Vandal Kingdom

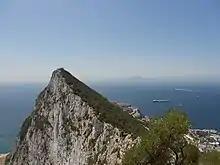
View from the Gibraltar strait to North Africa where the Vandals crossed into Africa.

The Vandals, under their new king Gaiseric (also known as Genseric or Geiseric), crossed to Africa in 429, beginning the Vandalic conquest of Roman Africa. Although their numbers are unknown and some historians debate the validity of estimates, based on Procopius's assertion that the Vandals and Alans numbered 80,000 when they moved to North Africa, Peter Heather estimates that they could have fielded an army of around 15,000–20,000. According to Procopius, the Vandals came to Africa at the request of Bonifacius, the military ruler of the region. However, it has been suggested that the Vandals migrated to Africa in search of safety; they had been attacked by a Roman army in 422 and had failed to seal a treaty with them. Advancing eastward along the African coast, the Vandals laid siege to the walled city of Hippo Regius in 430. Inside, Saint Augustine and his priests prayed for relief from the Arian Christian invaders, knowing that the fall of the city would spell conversion or death for many Nicene Christians. On 28 August 430, three months into the siege, the 75-year-old St. Augustine died — perhaps from starvation or stress, as the wheat fields outside the city lay dormant and unharvested. After 14 months, hunger and disease were ravaging both the city's inhabitants and the Vandals outside the walls. The city eventually fell to the Vandals, who made it their first capital.